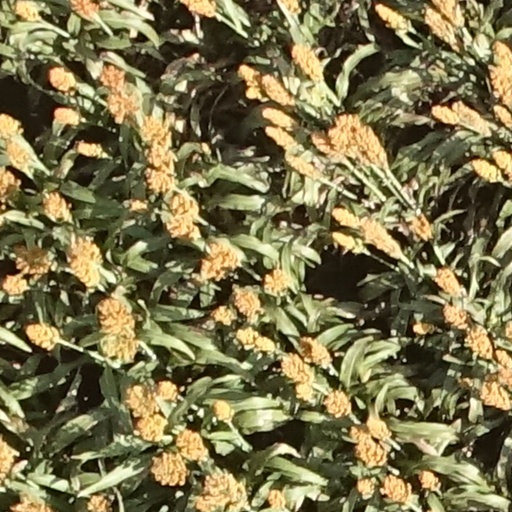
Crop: sorghum